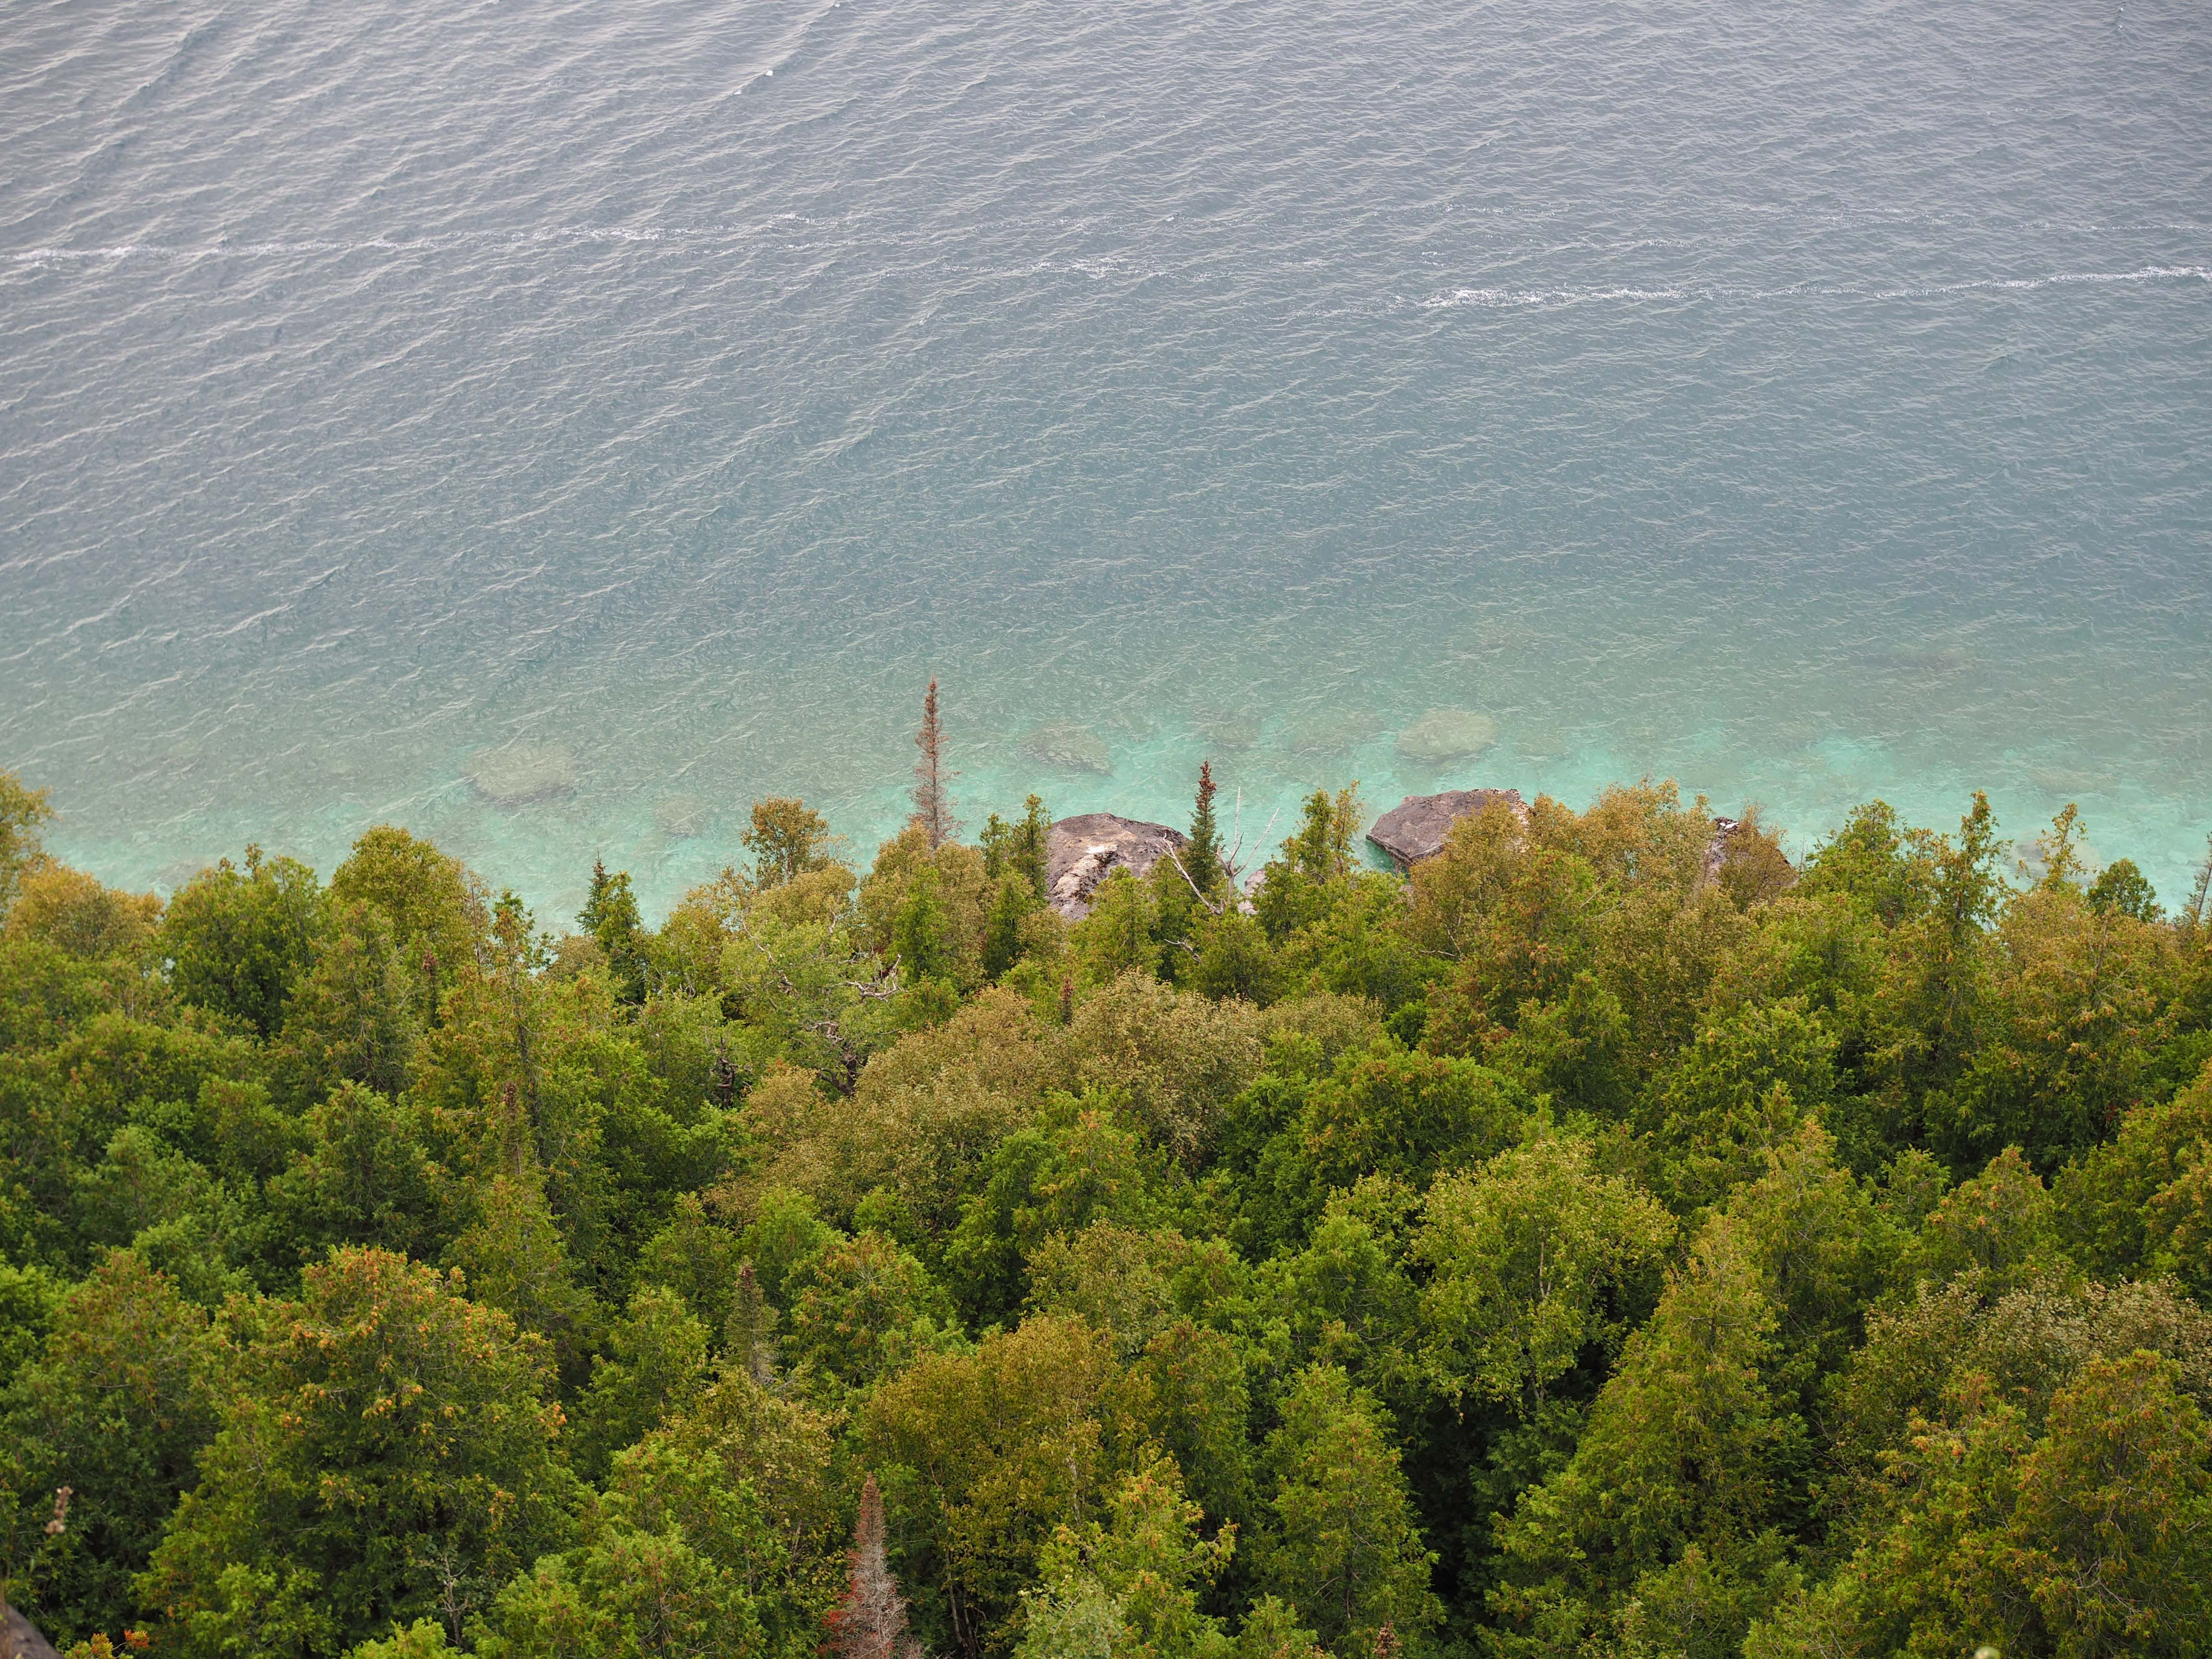
cliff, edge, water, landscape, trees, peaceful, lake, tobermory, ontario, cloud, plant community, sky, natural landscape, wood, vegetation, body of water, tree, atmospheric phenomenon, grass, horizon, mountainous landforms, grassland, city, forest, hill, road, wildlife, hill station, shrub, temperate broadleaf and mixed forest, reservoir, jungle, field, shrubland, reflection, meteorological phenomenon, headland, tropics, chaparral, ocean, coast, tropical and subtropical coniferous forests, evening, mist, rainforest, pasture, valdivian temperate rain forest, sea, woodland, haze, old growth forest, aerial photography, wave, autumn